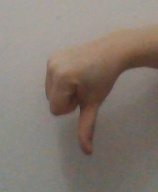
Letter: waw